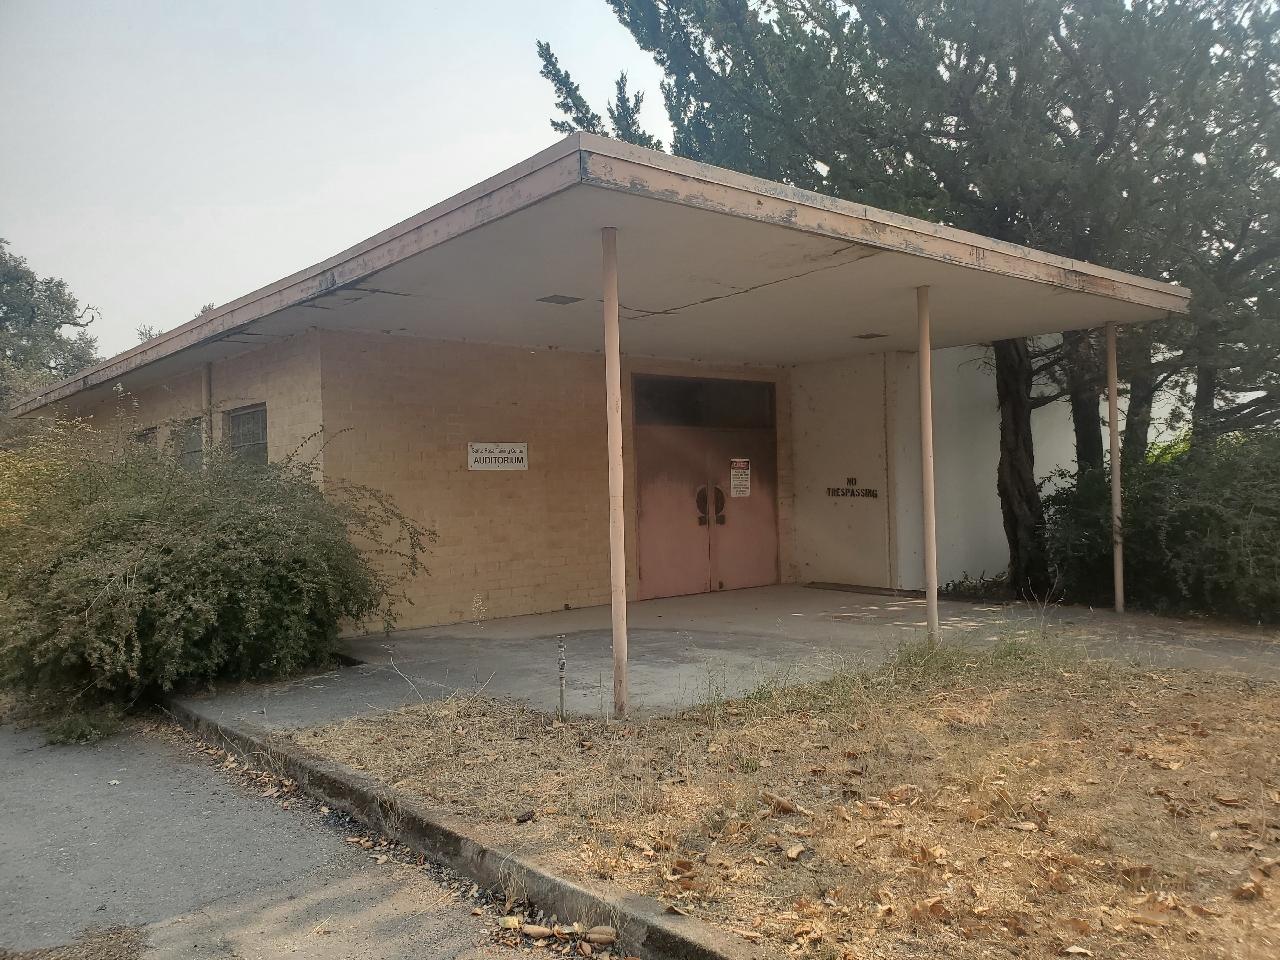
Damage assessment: no_damage